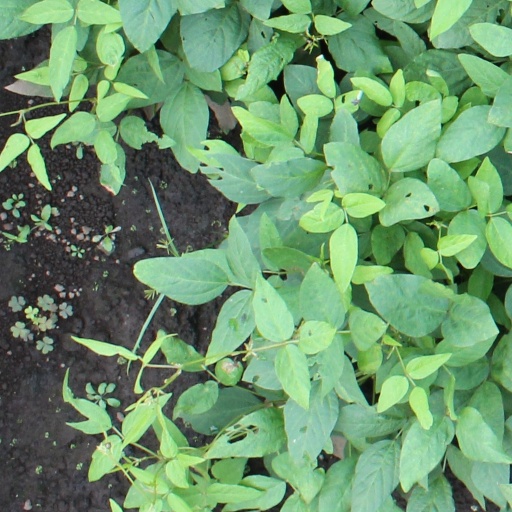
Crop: soybean